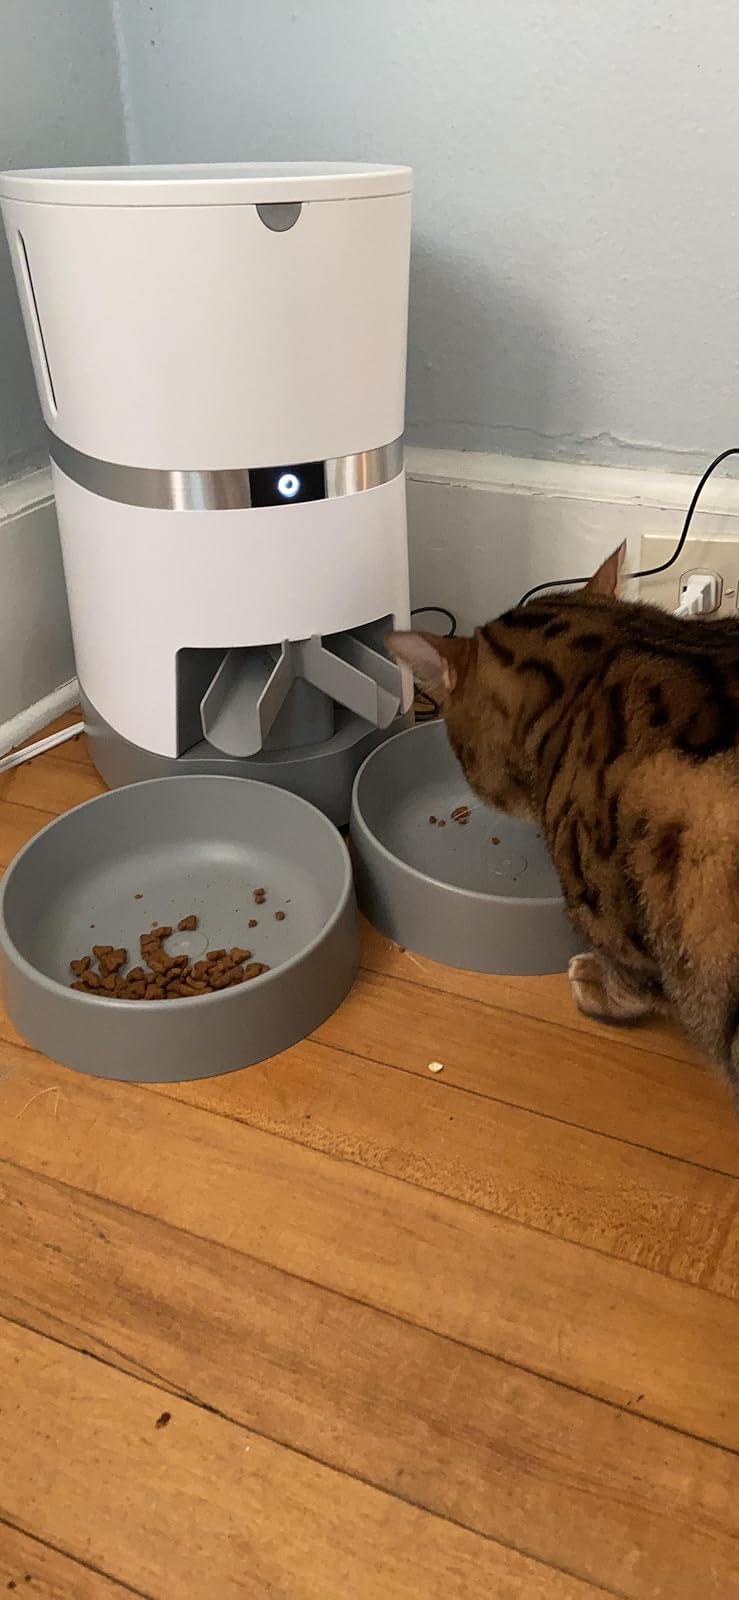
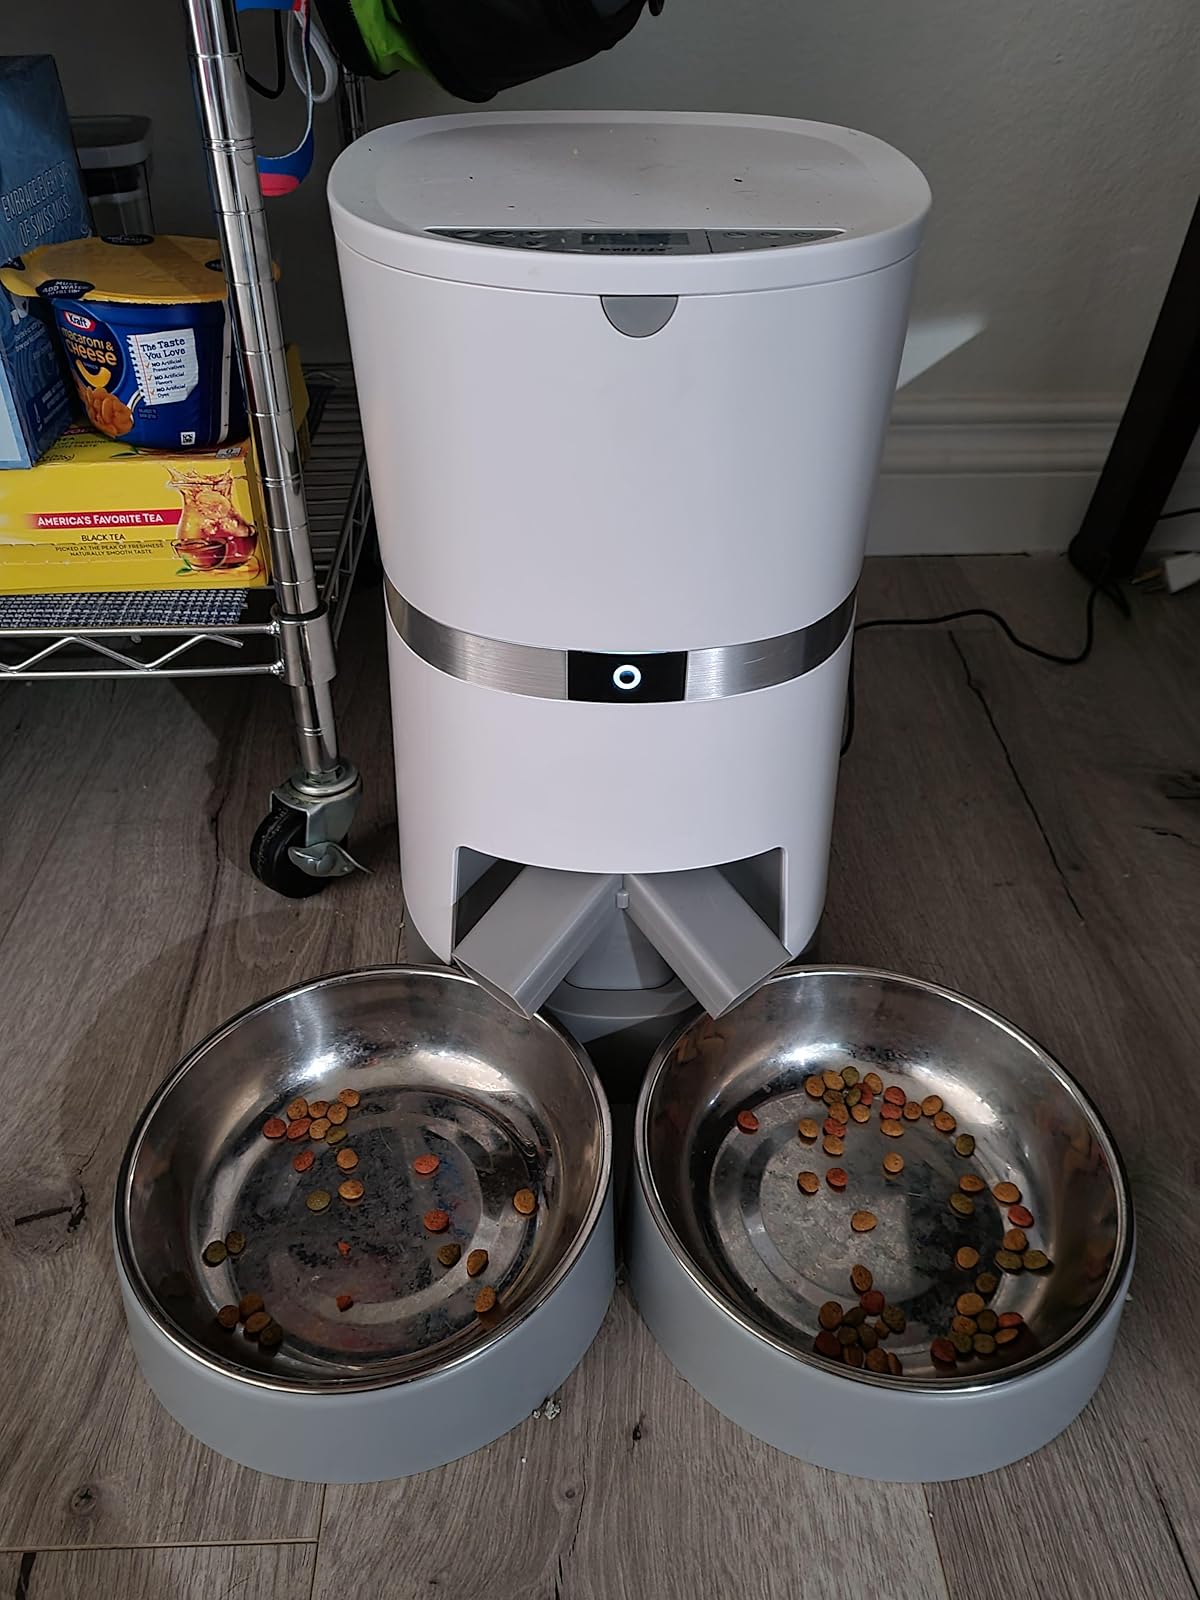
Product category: items_feeder
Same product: yes